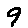
Label: 9